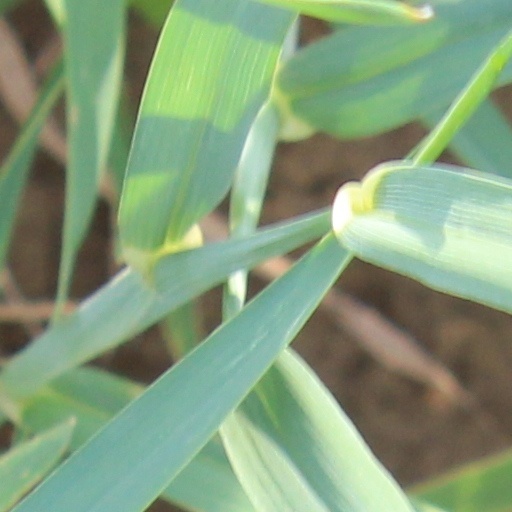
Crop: wheat